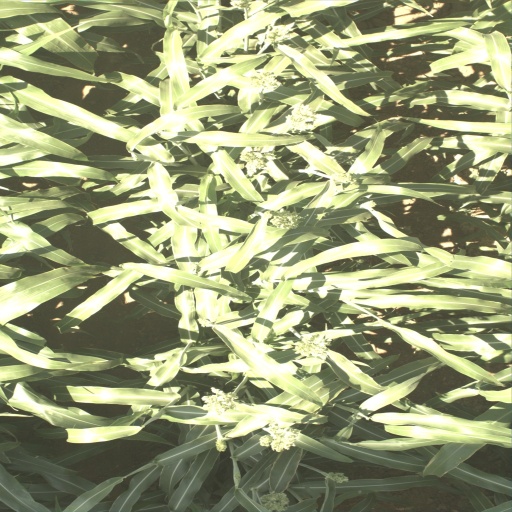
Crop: sorghum